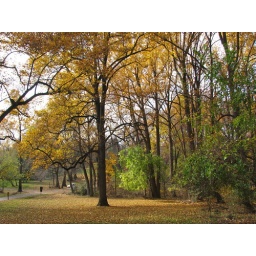
by the horse barns of the united states park police in rock creek park